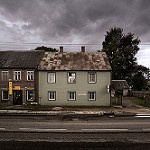
Scene: Outdoor